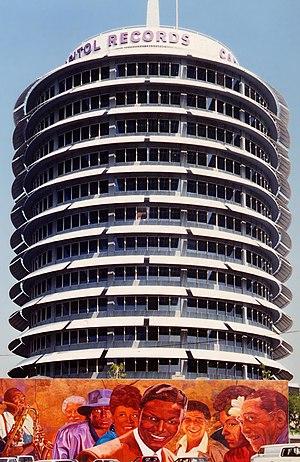
Hollywood est un quartier de la ville américaine de Los Angeles, en Californie, situé au nord-ouest de Downtown Los Angeles.
L'architecture futuriste désigne deux types d'architectures bien différents : historiquement c'est un style et une pensée architecturaux appartenant à la mouvance futuriste italienne allant de 1910 jusqu'à la fin de l'ère mussolinienne, mais dans une acception plus générale, c'est un design architectural du XXᵉ siècle et du XIXᵉ siècle dont l'inspiration rappelle des éléments de science-fiction ou des engins spatiaux, sans former une école ou une pensée spécifique.